Pope Gregory X

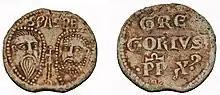
Papal bulla of Gregory X

In connection with the financing of the Crusade, Pope Gregory imposed on all clerics a six-year long tax of 10% of their income. This was a considerable increase in the tax rate, which, on previous occasions had been for three years, at a rate of 5%. 26 permanent tax districts were established, each having a Collector and a Sub-Collector.